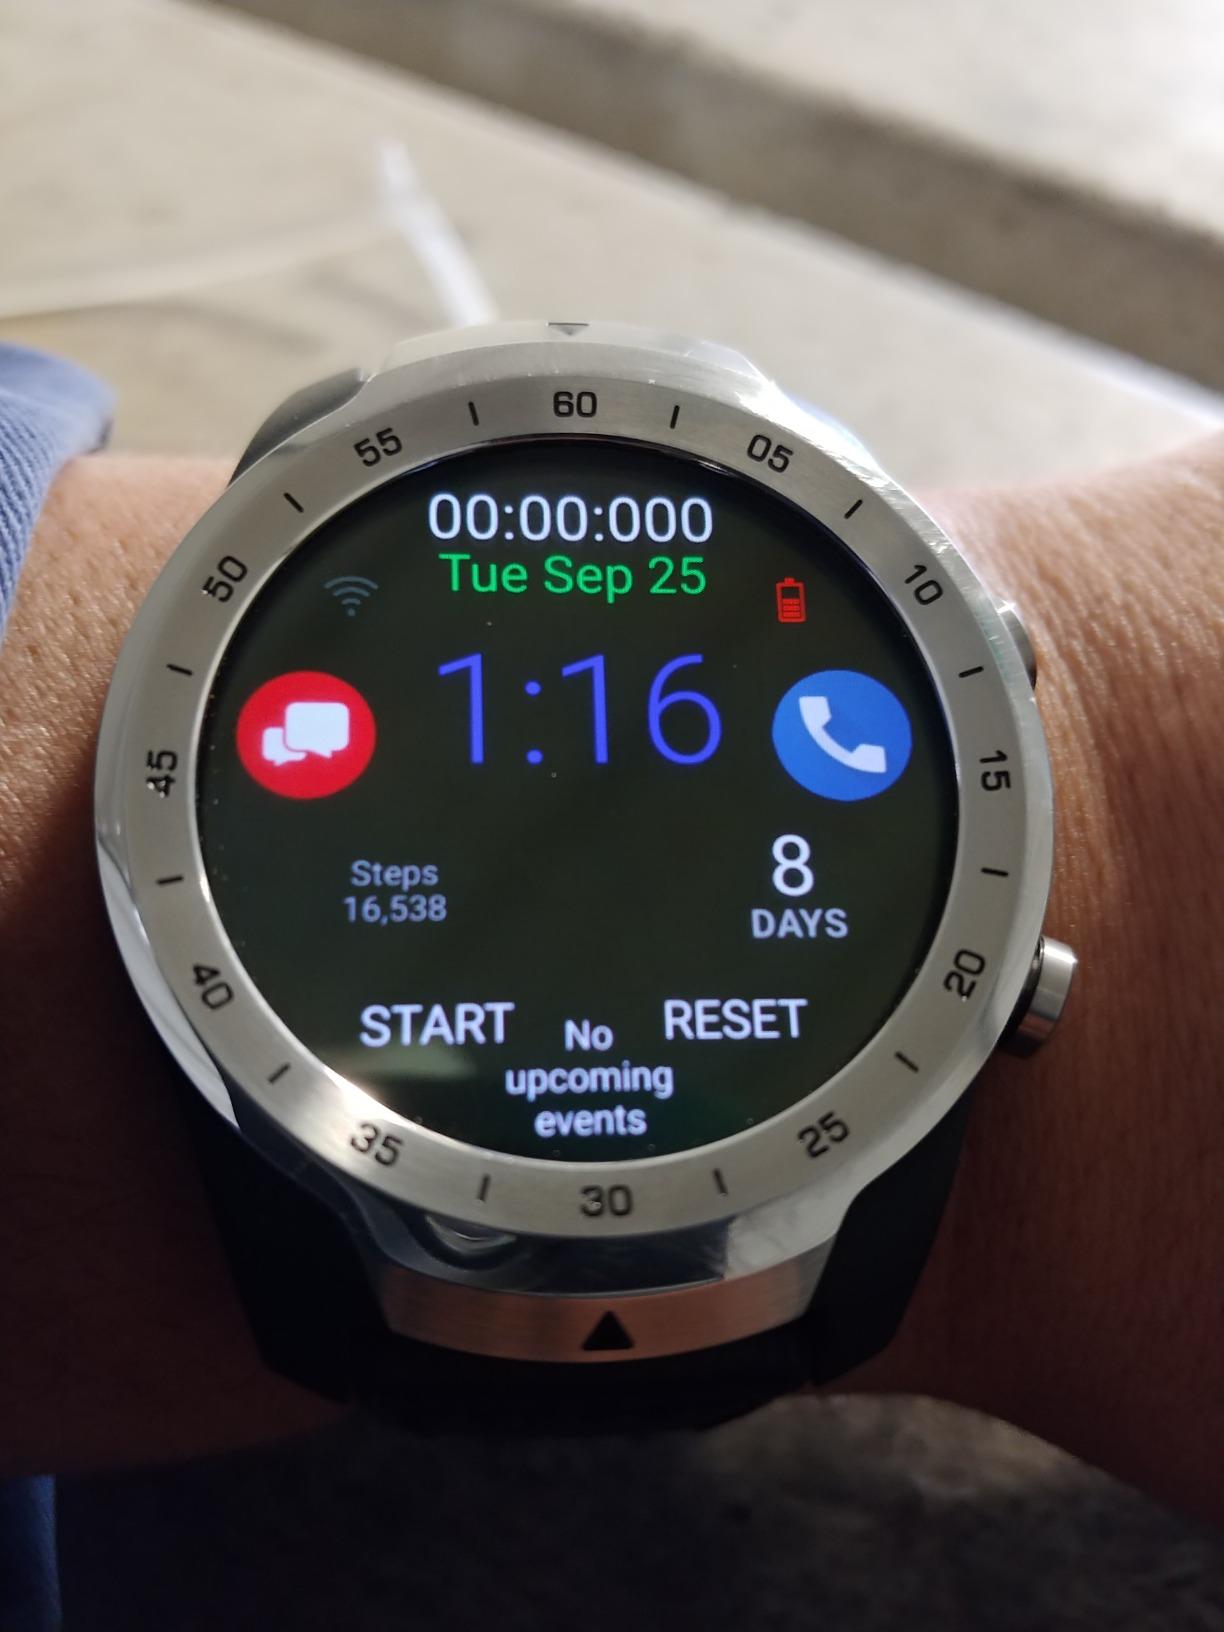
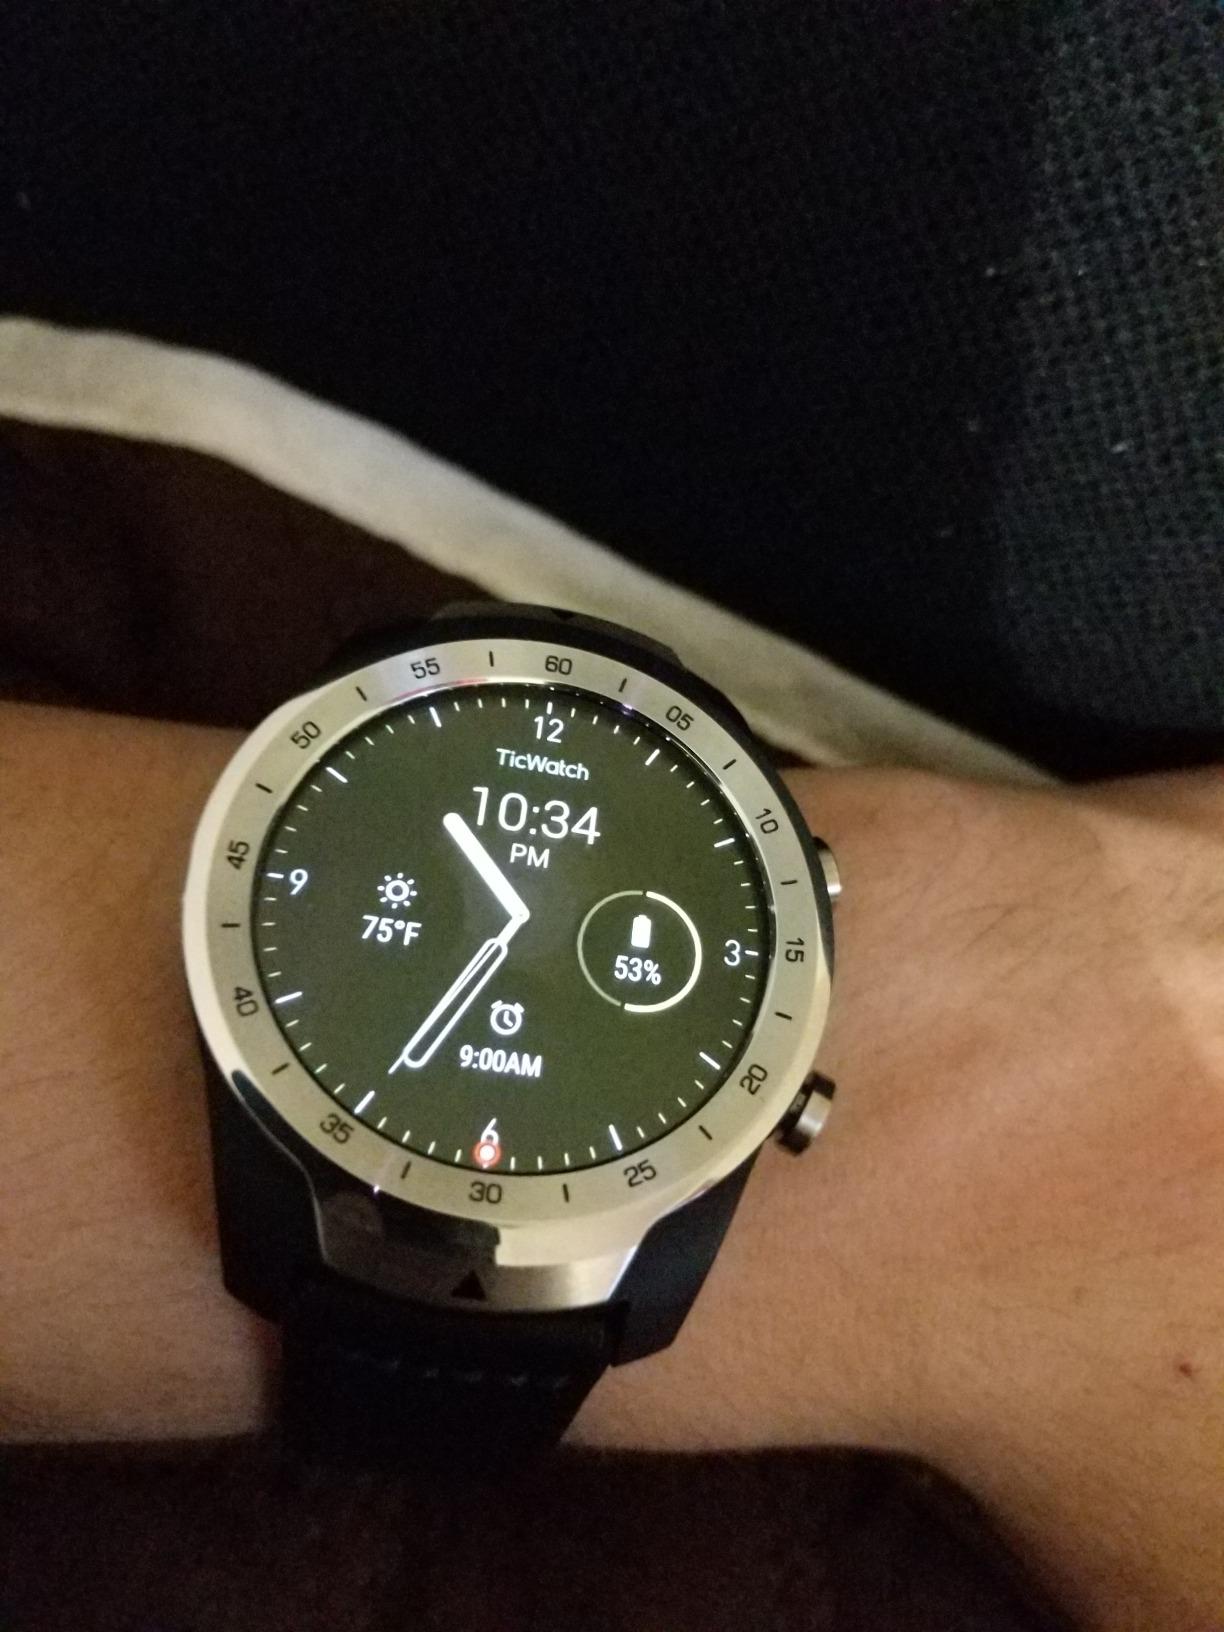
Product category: smartwatch
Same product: yes